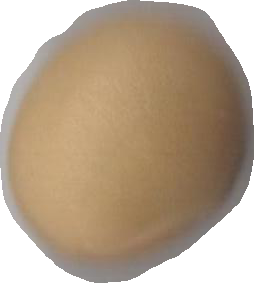
Variety: Dega